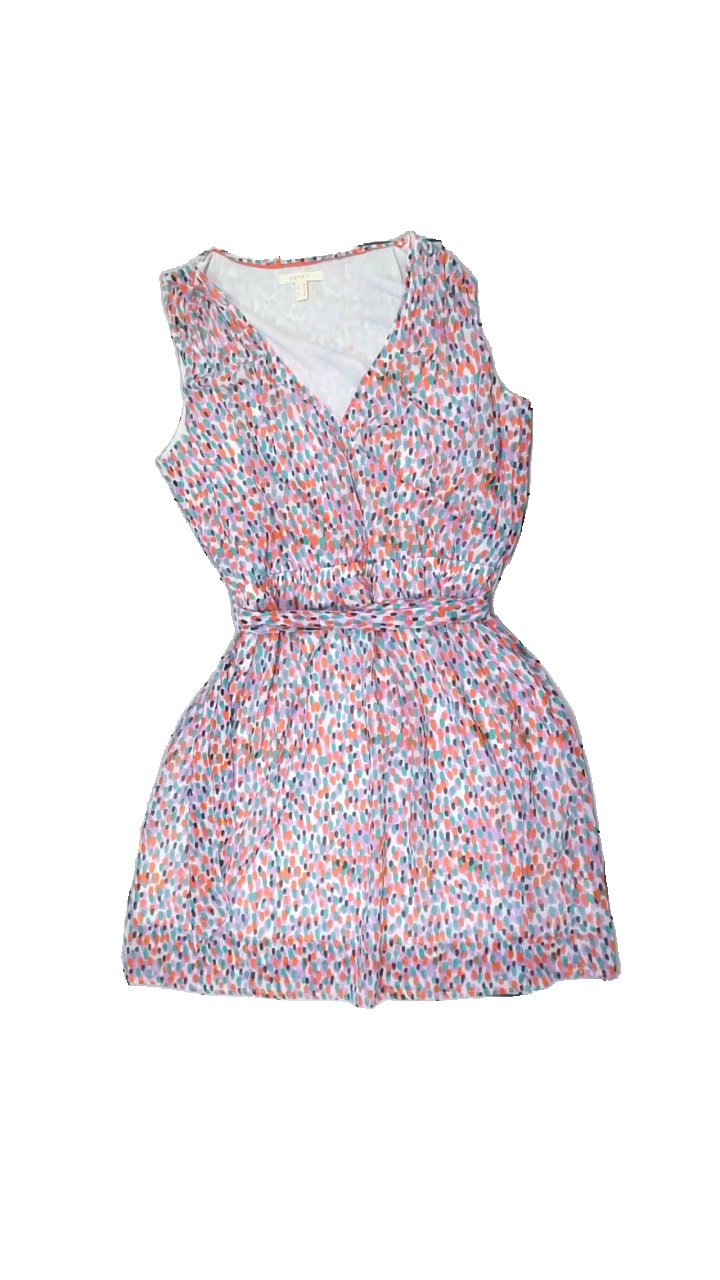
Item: Dress (Ladies)
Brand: Esprit
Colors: Multicolor, White, Purple, Orange
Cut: Regular
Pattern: Dots
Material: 100% poly
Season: All
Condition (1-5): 3
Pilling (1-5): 5
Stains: Minor
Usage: Reuse
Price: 50-100